Geremi

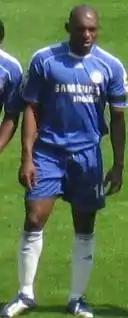
Geremi line up for Chelsea.

After an impressive FIFA Confederations Cup campaign with Cameroon, Chelsea paid Real Madrid £6.9 million for him in July 2003, and he went on to have an excellent first season at Stamford Bridge. Although towards the end of his career at Chelsea, under José Mourinho he was played less regularly and when he was played he was put in his unpreferred position of right-back. Geremi, however, was held in high regard by Mourinho. During an interview, he said about Geremi, "In my team I love to have Geremi on the bench because he's a low-profile player who is ready to help, ready to fight for the team, ready to do the job I want him to do. If I need him to play right-back, he can play right-back. If I need him to play right-winger, he can play right-winger. If I need him to pick up a man and mark him out of the game, he does it." In his final year at Chelsea, Geremi scored the winning goal in a home match against West Ham United, a long-range free-kick. This turned out to be his last goal in a Chelsea shirt. His final appearance for Chelsea came against Liverpool in the Champions League semi-final second leg, which went to penalties. Geremi came on as an extra-time substitute and went on to have his penalty saved by Liverpool goalkeeper Pepe Reina, and Chelsea ultimately lost.